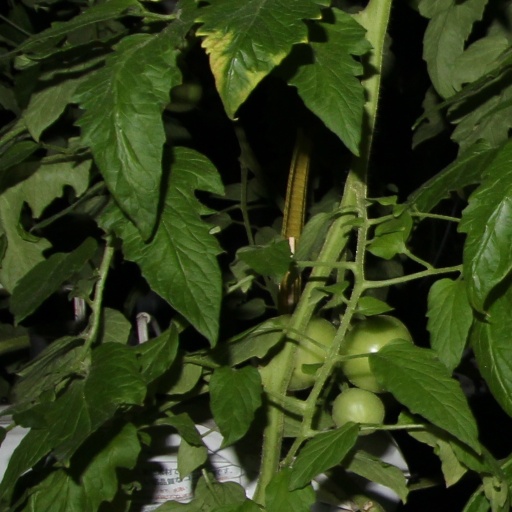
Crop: tomato